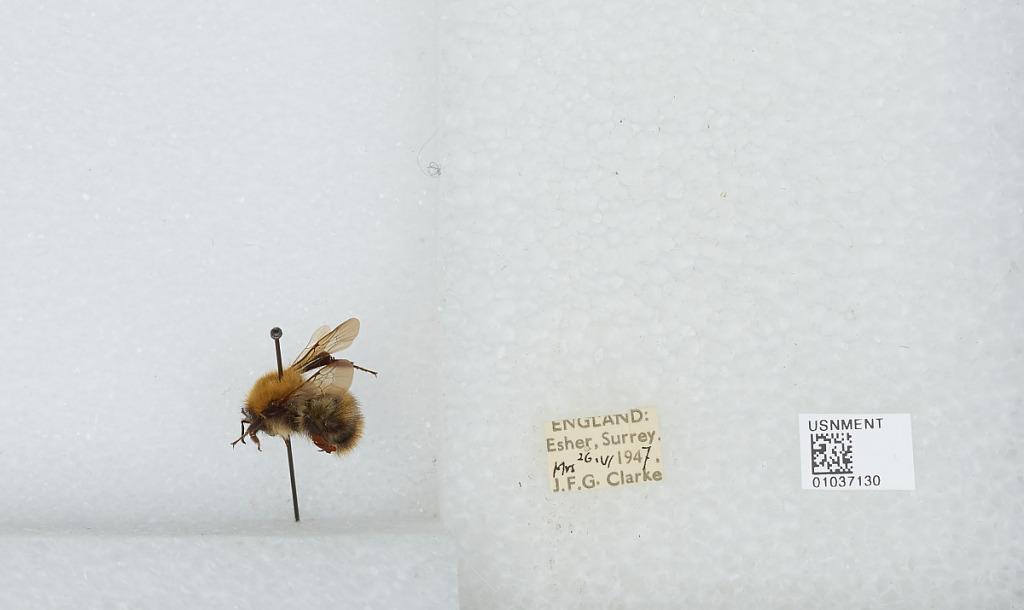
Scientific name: Bombus (Thoracobombus) pascuorum (Scopoli)
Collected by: J. Clarke
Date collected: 1947-6-26
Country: United Kingdom
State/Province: England
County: Surrey
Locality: Esher
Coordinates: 51.3691, -0.365